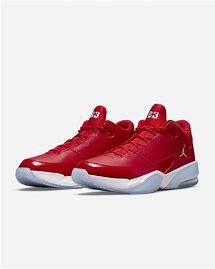
Brand: Jordan
Model: Max Aura 3